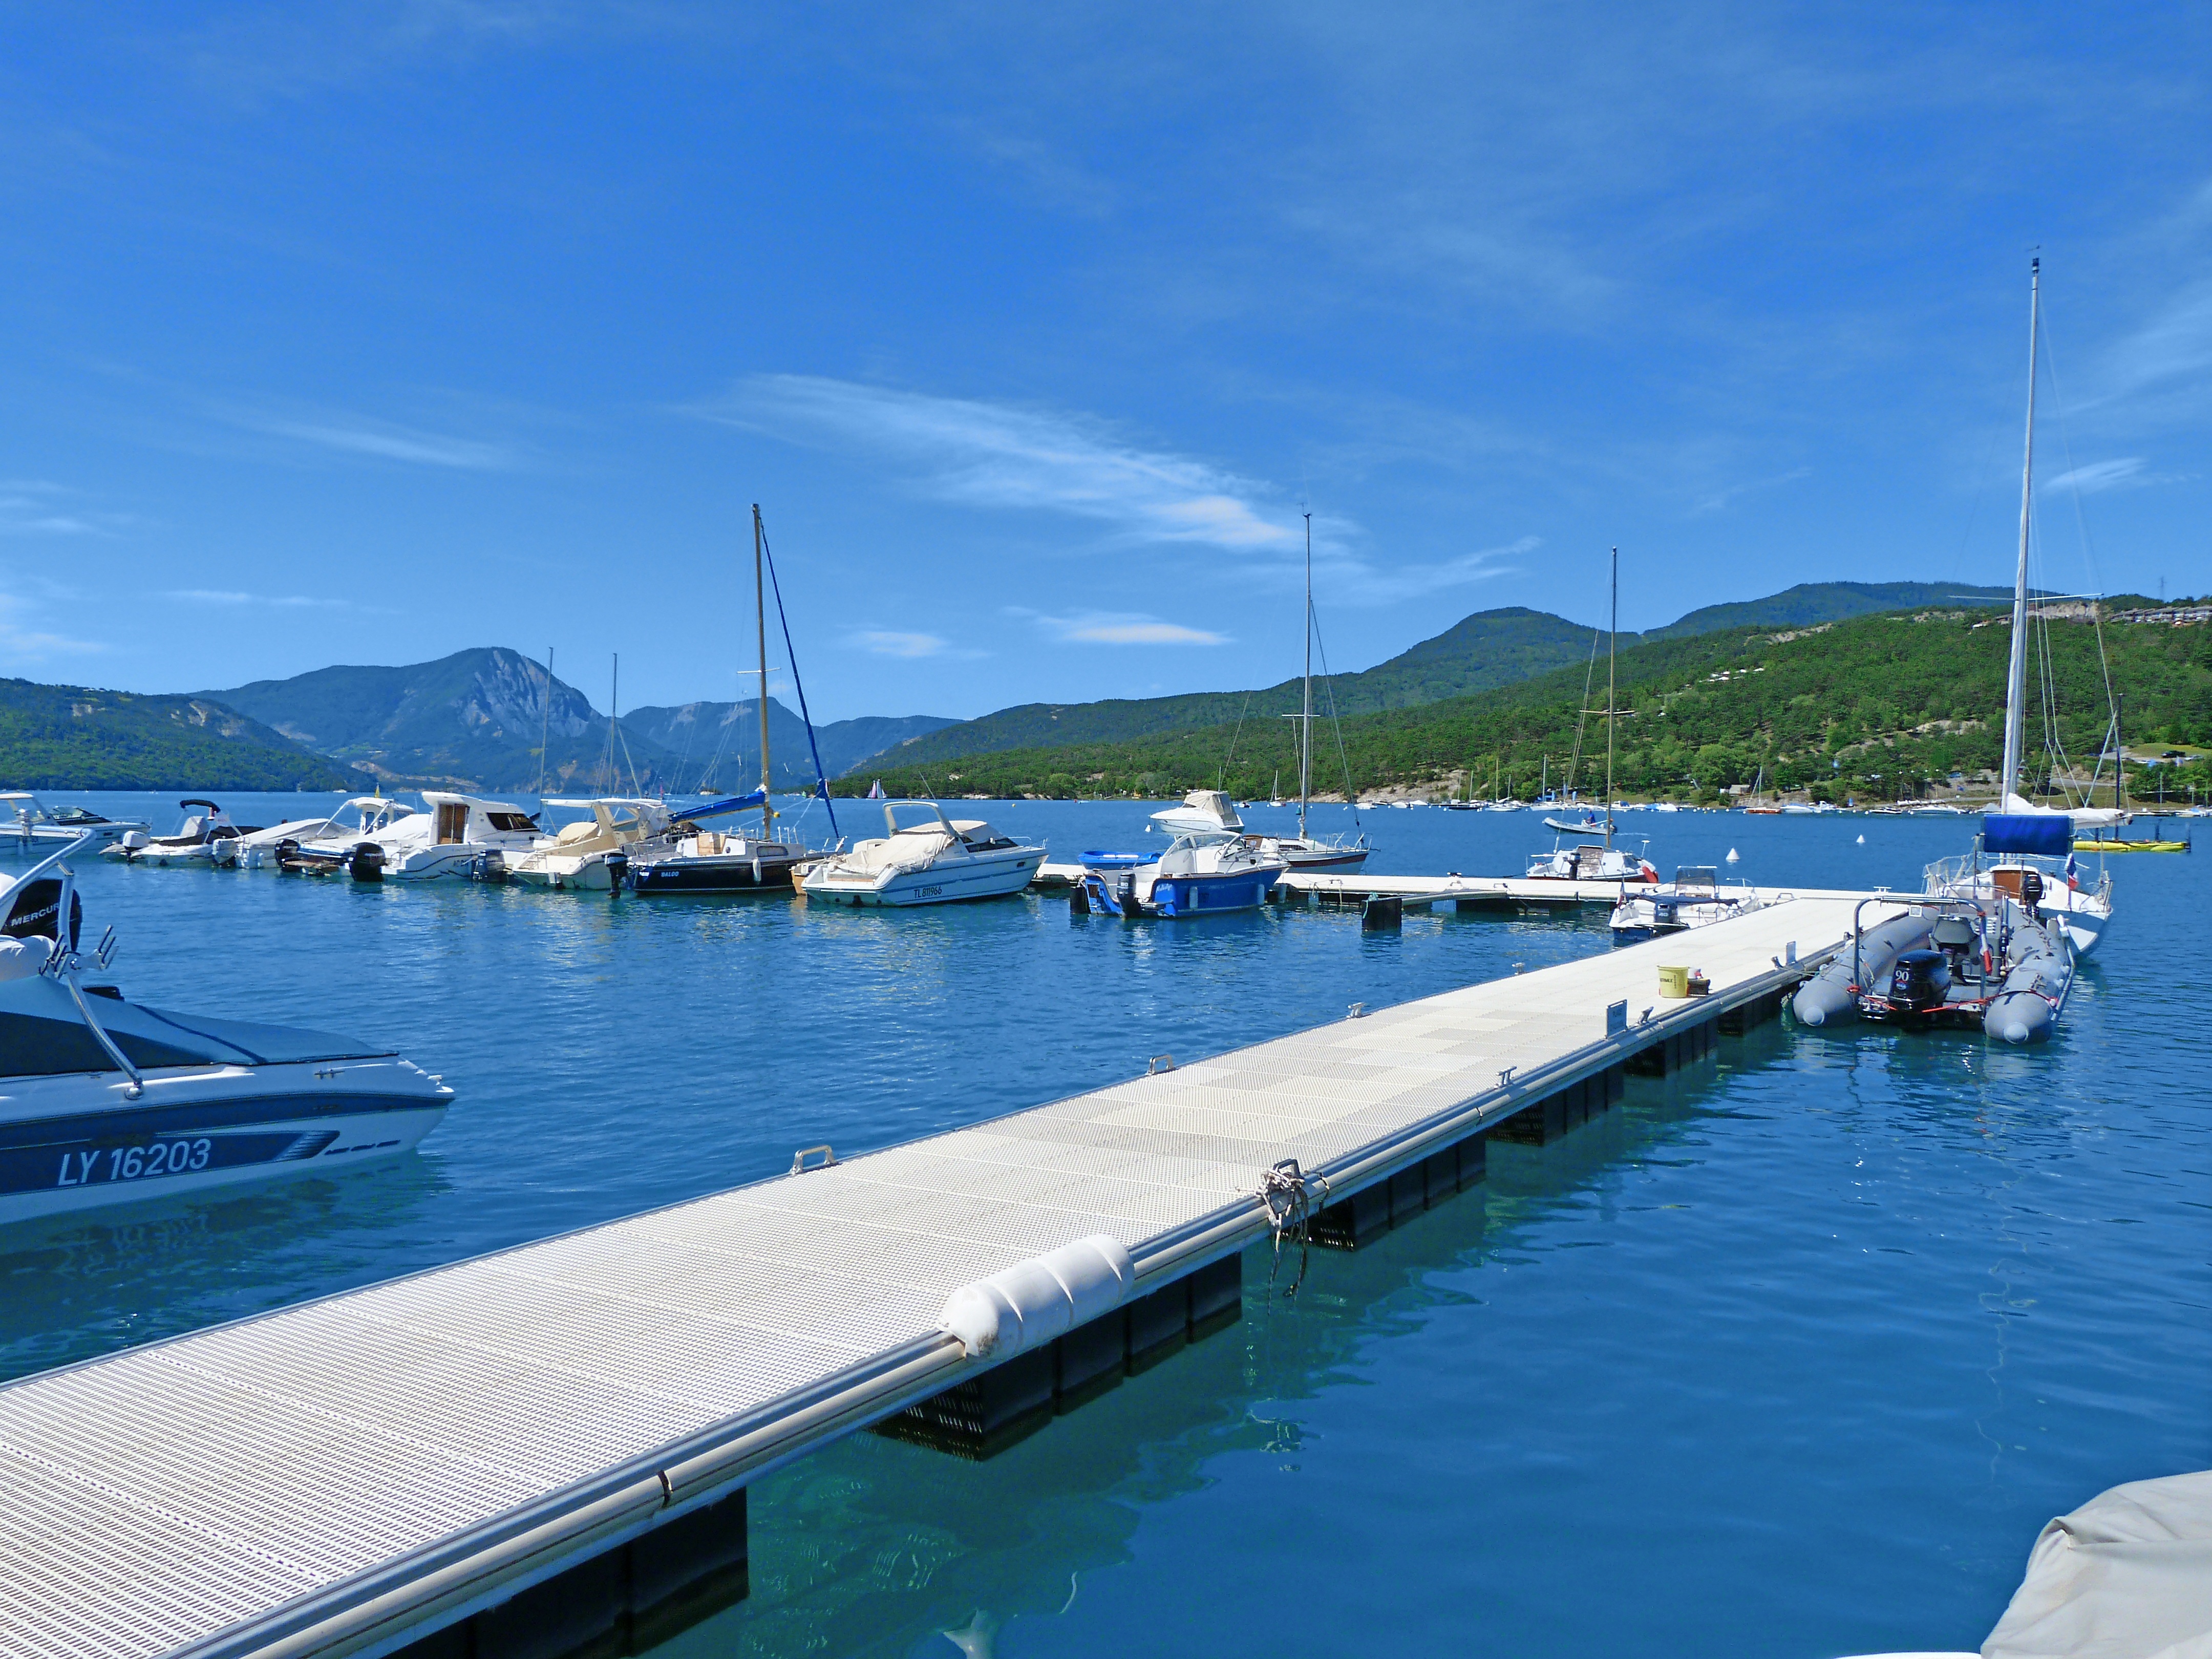
landscape, sea, coast, dock, lake, pier, vacation, france, vehicle, swimming pool, holiday, bay, harbor, marina, port, boating, sailboats, hobbies, motor boats, hautes alpes, serre pon on